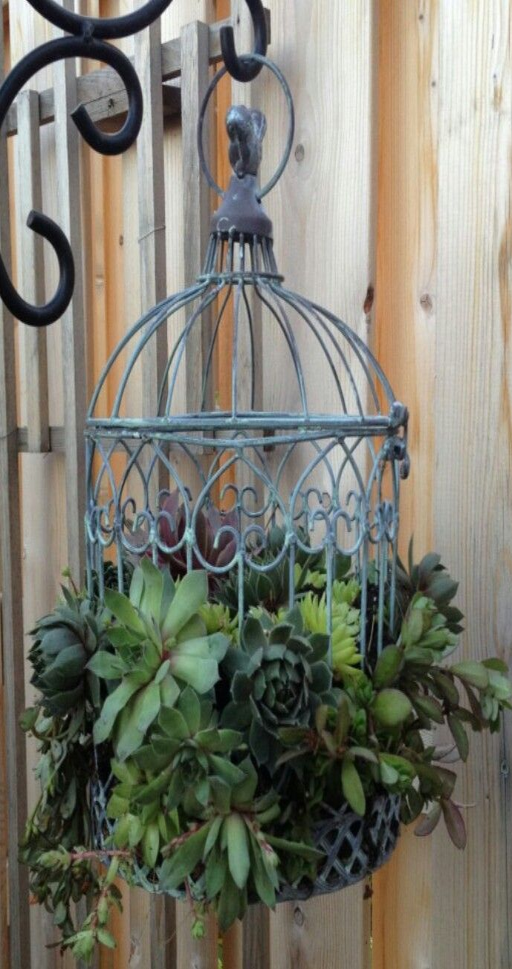
if we turn this into a light ... we can we hang a small bird cage outside on the patio